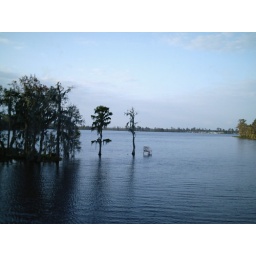
Me stoppin and shooting some pics of a lake by my parents house